The Hundred Bucks

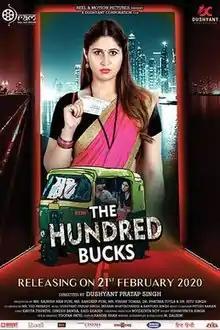

The Hundred Bucks (Hindi:द हंड्रेड बक्स) is a 2020 Indian film directed by Dushyant Pratap Singh. The film stars Kavita Tripathi and Dinesh Bawra in lead. The film is distributed by Manoj Nandwana. The film is written by Vishnupriya Singh.